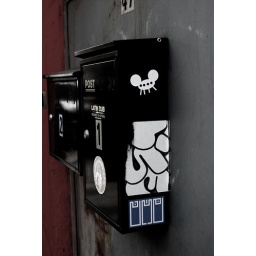
walking through islingtion saw this box on the wall coverd in stickers so i took a snap